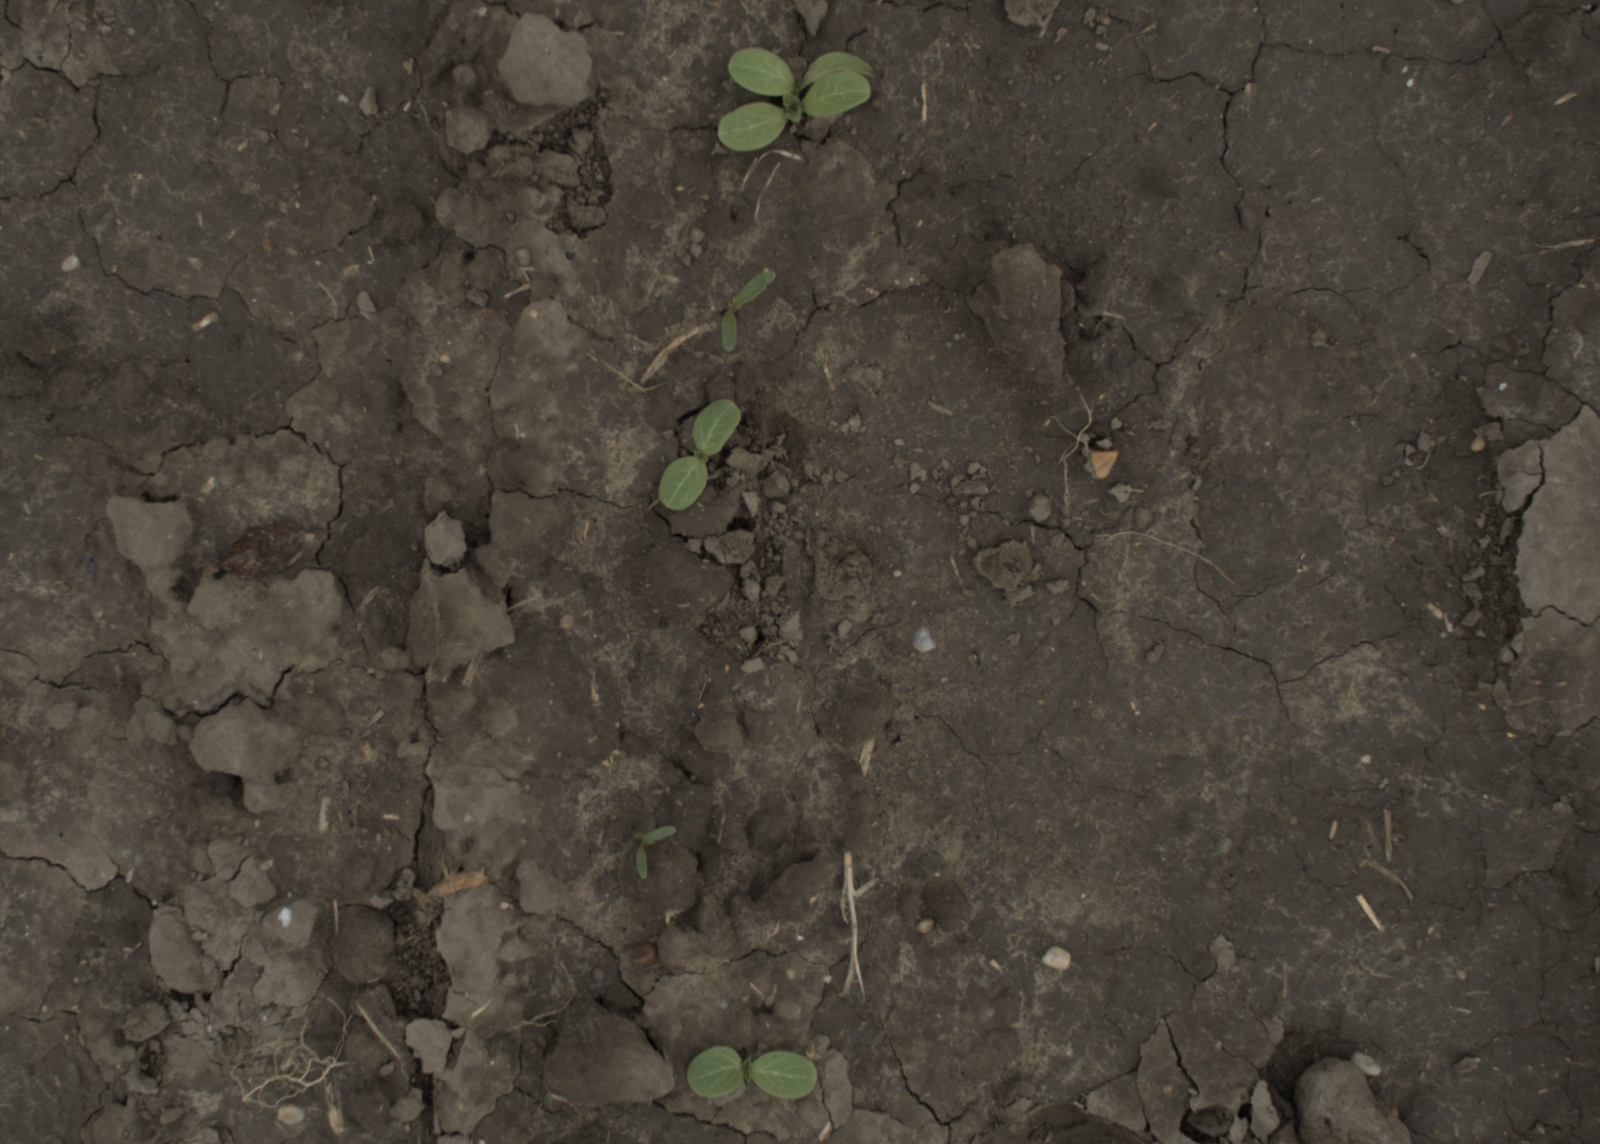
Capture date: 29.09.2021 13:49:54
Weather: cloudy
Wind: medium
Seeding date: 02.09.2021
Plant canopy height (mm): 954